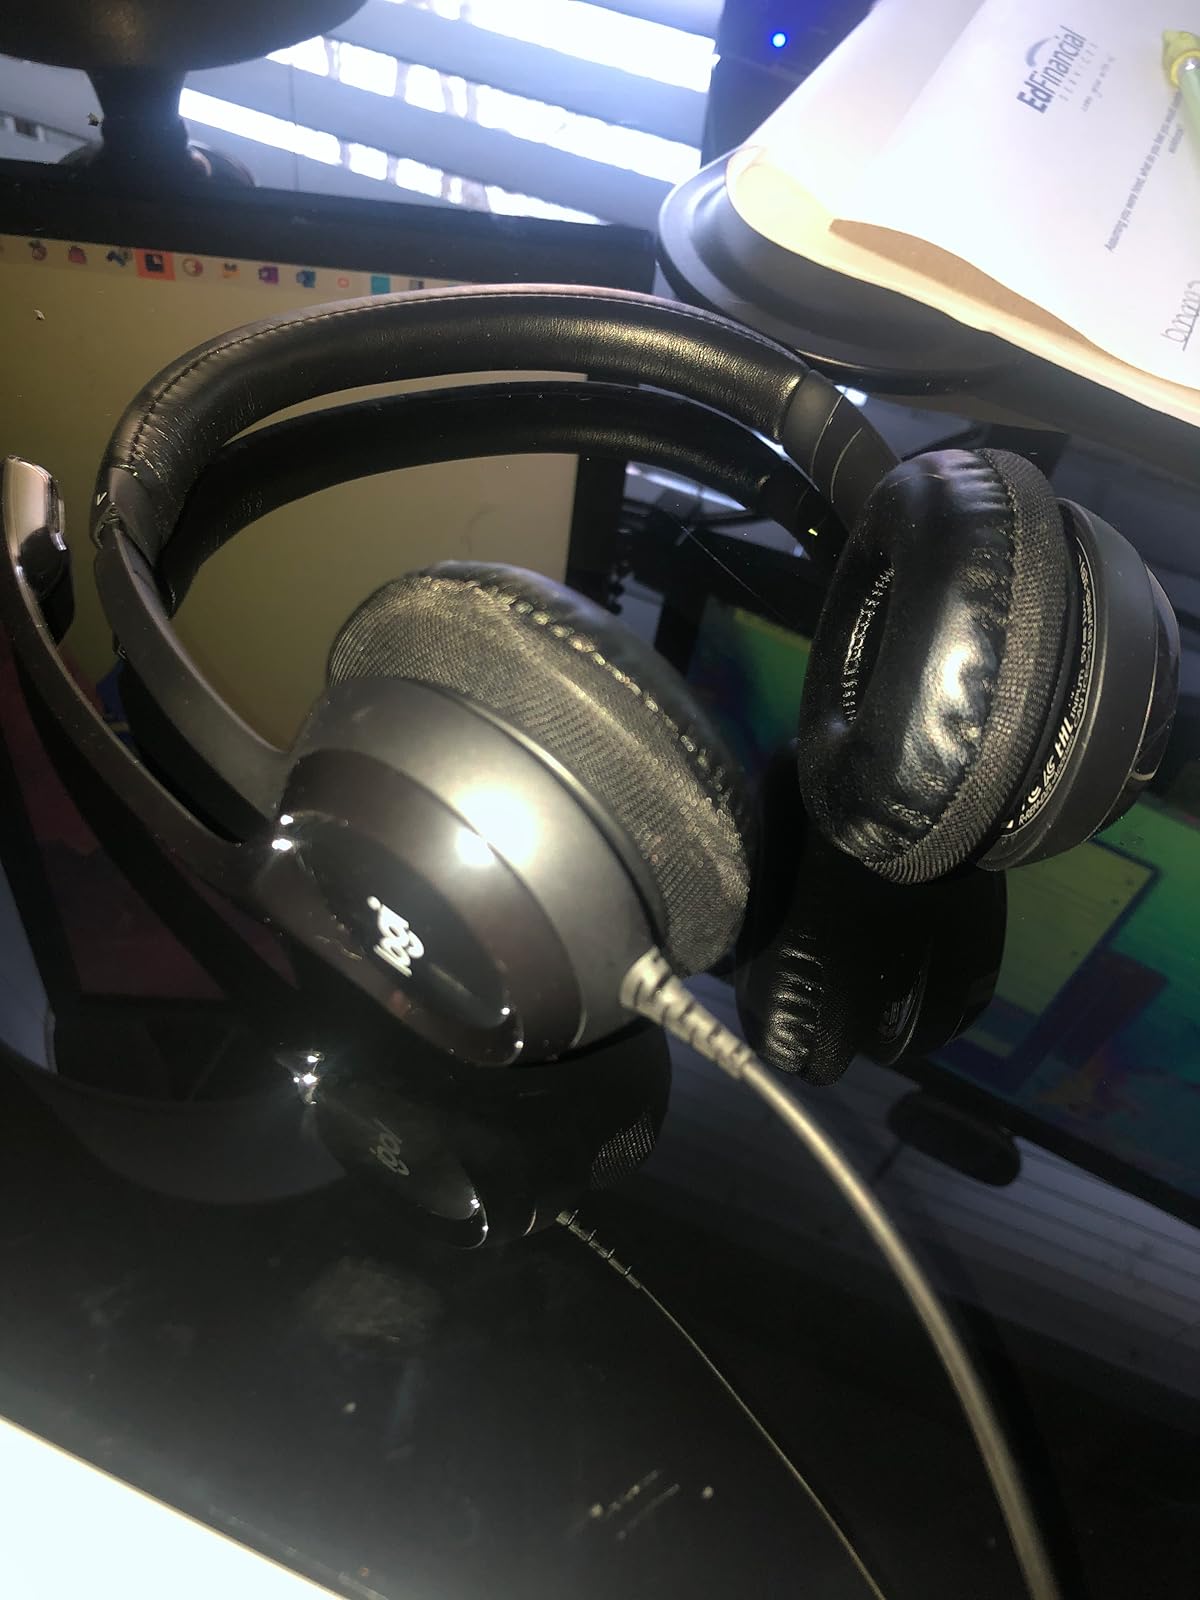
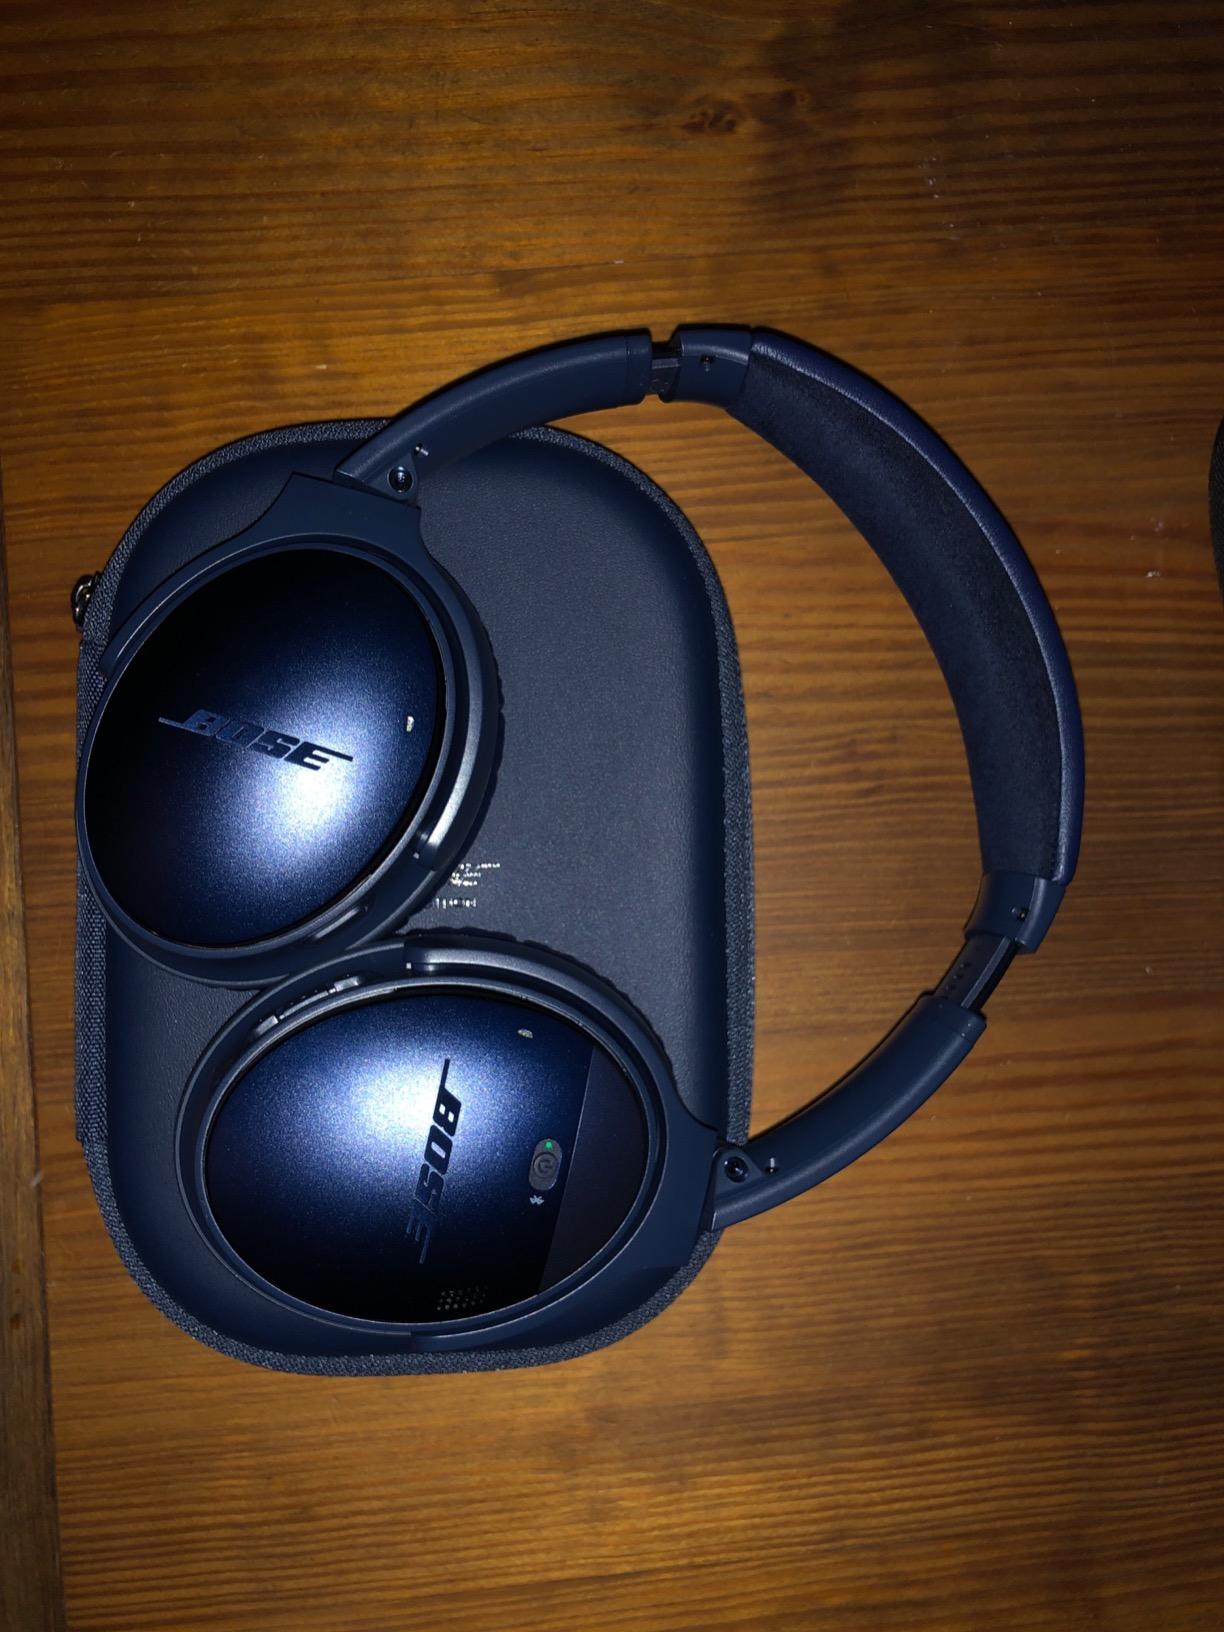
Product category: headphones
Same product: no